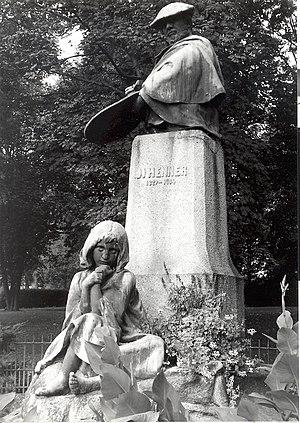
Le monument de J-J. Henner à Bernwiller de J-L. Enderlin
Joseph Louis Enderlin, né le 25 juin 1851 à Aesch en Suisse et mort le 29 mai 1940 à Bourg-la-Reine, est un sculpteur français.